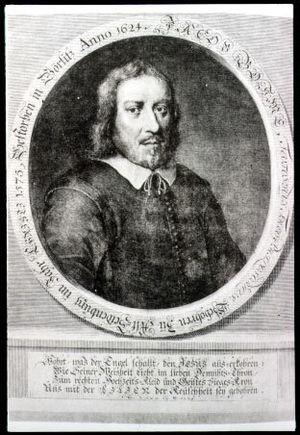
Jakob Böhme, ou Jacob Boehme, surnommé le Philosophus Teutonicus, né à Alt-Seidenberg le 8 mars 1575, et mort le 17 novembre 1624 à Görlitz est un théosophe allemand de la Renaissance, cordonnier de son état.